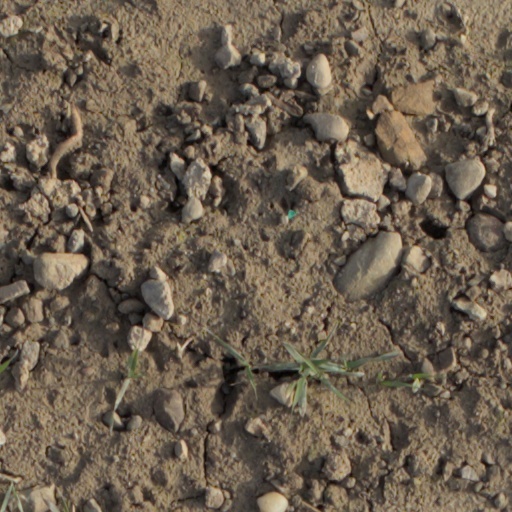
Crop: wheat